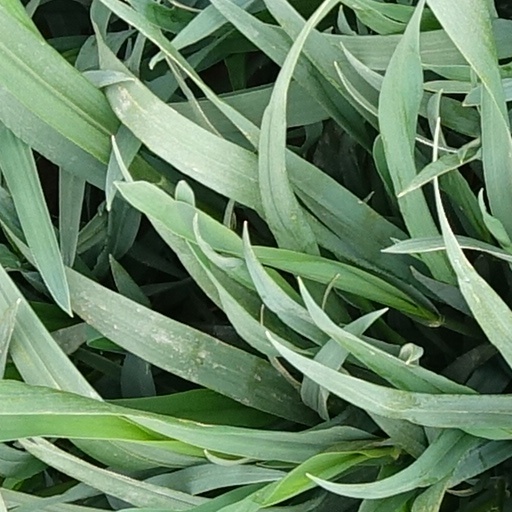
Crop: wheat